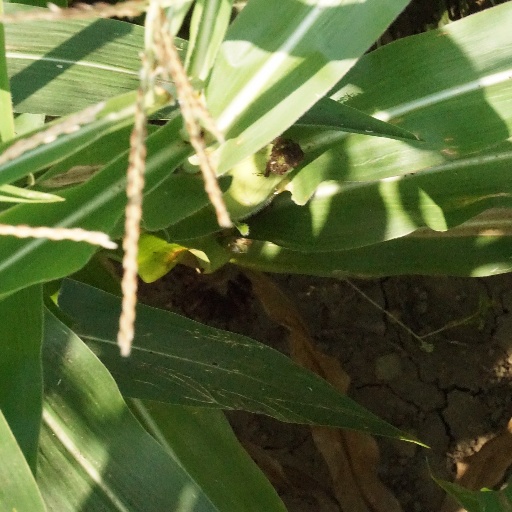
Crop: maize; corn